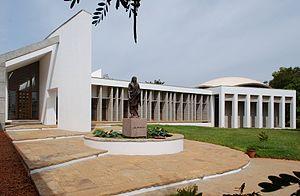
Auroville est une ville expérimentale située à une dizaine de kilomètres au nord de Pondichéry dans l'État du Tamil Nadu en Inde.